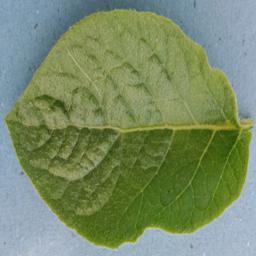
Etiqueta: Sana